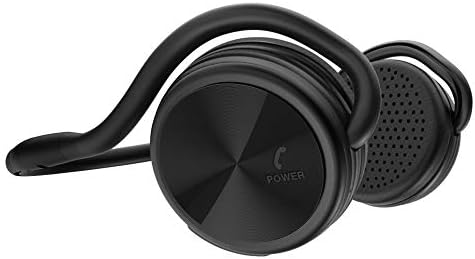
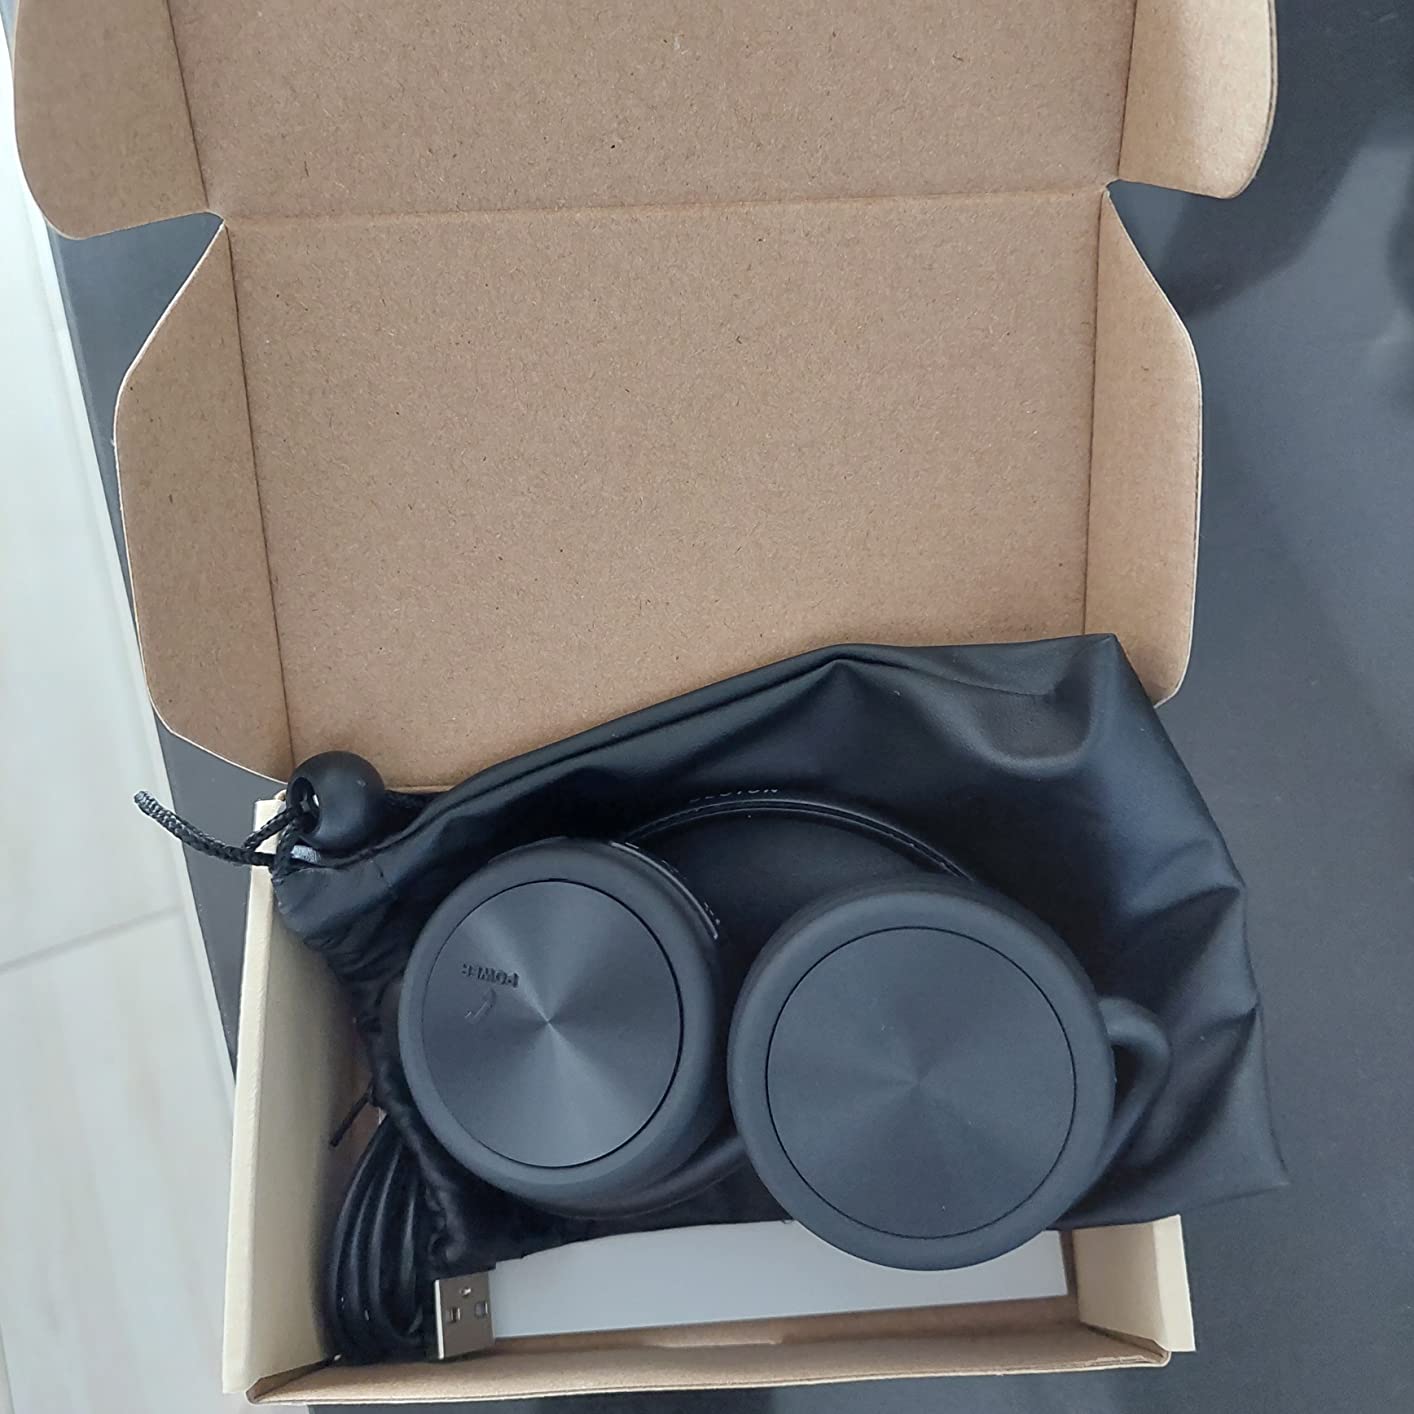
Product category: headphones
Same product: yes